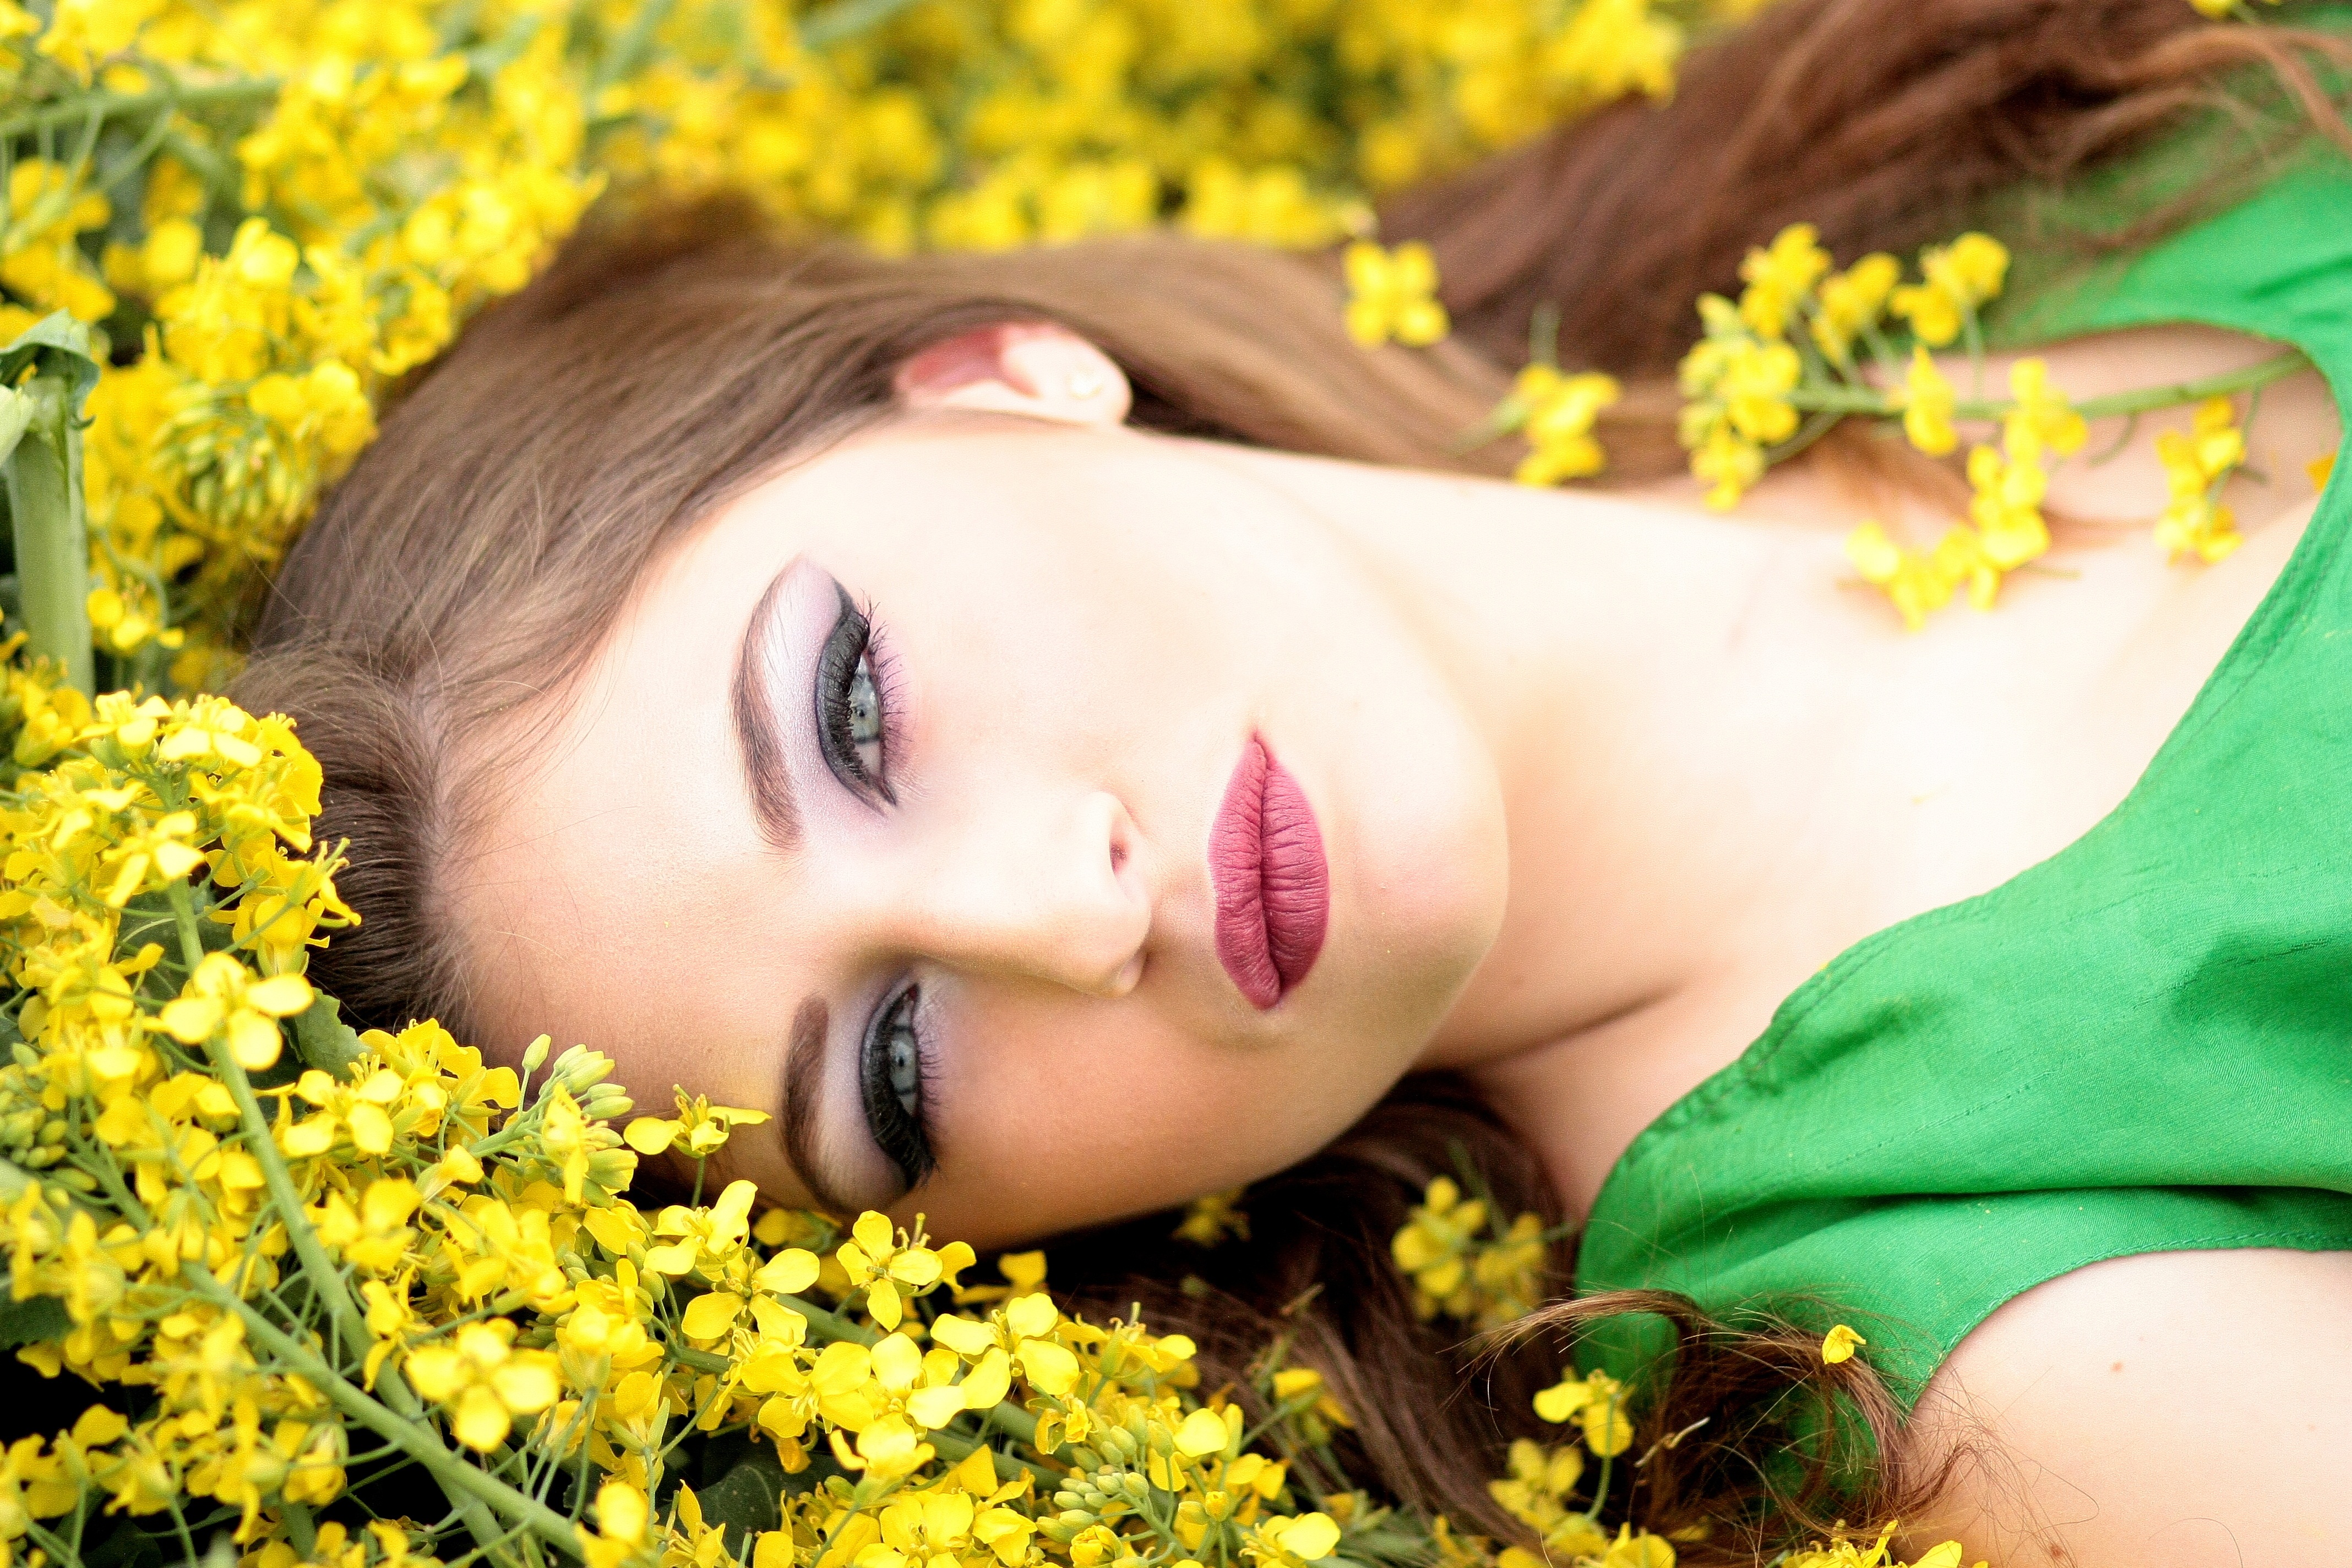
nature, grass, plant, girl, woman, photography, flower, model, spring, green, clothing, yellow, flowers, skin, beauty, photo shoot, portrait photography